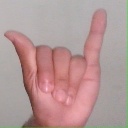
अक्षर: य